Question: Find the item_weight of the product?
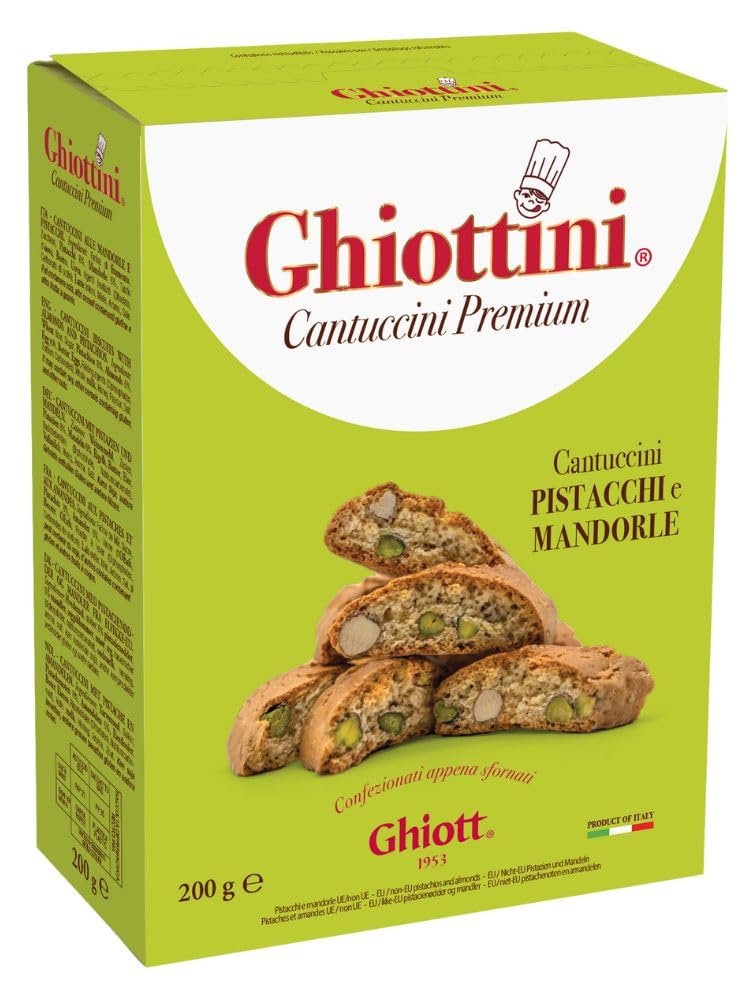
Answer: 200.0 gram